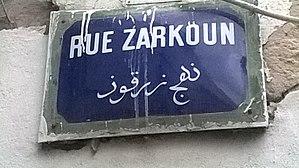
La médina de Tunis مدينة تونس العتيقة
L'ancien consulat de Hollande est un fondouk ayant abrité les activités du consulat de Hollande.